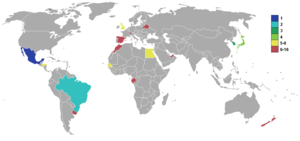
Le football est un des vingt-six sports officiels aux Jeux olympiques de 2012. Il y a deux compétitions, une féminine et une masculine. La compétition masculine réunit seize participants et comprend quatre groupes de quatre équipes au premier tour, suivi de quarts de finale, demi-finales et finales du 26 juillet au 11 août 2012. Vingt-septième édition d’une épreuve de football lors de Jeux olympiques, il ne s’agit cependant que de la vingt-cinquième à être reconnue par le CIO et la vingt-troisième par la FIFA.